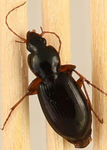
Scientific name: Synuchus impunctatus
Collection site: University of Notre Dame Environmental Research Center NEON (UNDE), plot UNDE_007